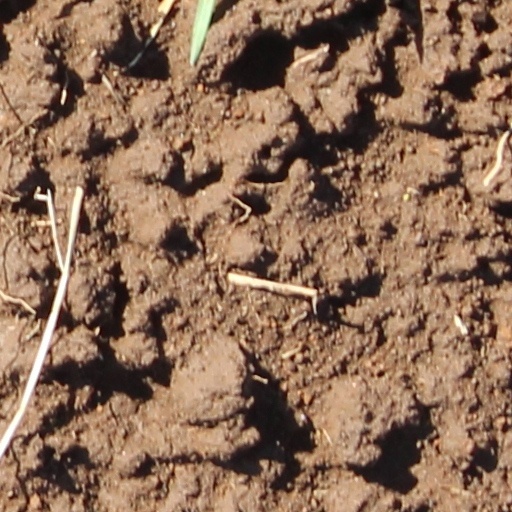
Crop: wheat